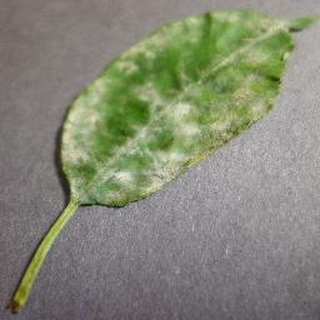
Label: cherry_powdery_mildew